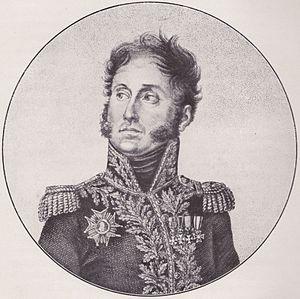
Le 5ᵉ corps de cavalerie de la Grande Armée est une formation militaire française du Premier Empire, en service durant les guerres napoléoniennes de 1813 à 1814. Ce corps est mis sur pied par Napoléon lors de l'armistice de l'été 1813 et est engagé aux batailles de Dresde et de Leipzig. Il est d'abord commandé par le général Samuel Lhéritier de Chézelles avant que ce dernier soit remplacé par Pierre Claude Pajol. Après la blessure de Pajol à Leipzig, c'est le général Jean-Baptiste Milhaud qui dirige le 5ᵉ corps de cavalerie à Hanau en 1813 et à Brienne, La Rothière, Mormant, Fère-Champenoise et Paris en 1814.
Esmans est une commune française située dans le département de Seine-et-Marne en région Île-de-France.